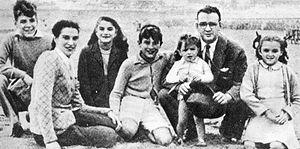
Ernesto Guevara, plus connu comme « Che Guevara » [ ʃe ɡevara] ou « le Che », né le 14 juin 1928 à Rosario en Argentine et mort exécuté le 9 octobre 1967 à La Higuera en Bolivie, à l'âge de 39 ans, est un révolutionnaire marxiste-léniniste et internationaliste argentin ainsi qu'un homme politique d'Amérique latine. Il a notamment été un dirigeant de la révolution cubaine, qu'il a théorisée et tenté d'exporter, sans succès, vers le Congo puis la Bolivie où il trouve la mort.